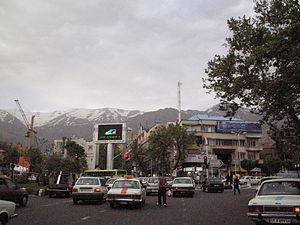
Tajrish est un quartier le long de l'extrémité Nord de Téhéran, la capitale de l'Iran.